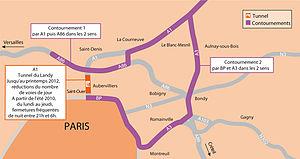
Modernisation du tunnel du landy
Le tunnel du Landy, est un tunnel autoroutier d'une longueur de 1 357 mètres, situé sur l’autoroute A1 entre la Porte de la Chapelle et le Stade de France à Saint-Denis, dans le département de la Seine-Saint-Denis. Avec une moyenne de 220 000 véhicules qui l’empruntent chaque jour, dont 17 000 poids lourds, c’est l’un des tunnels les plus fréquentés d’Europe.